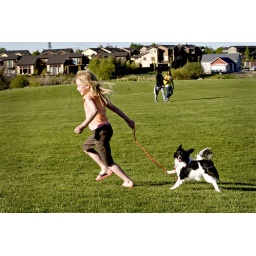
Ashlynn running around the grass at the amphetheatre while we were waiting for them to set up the hot air balloons.